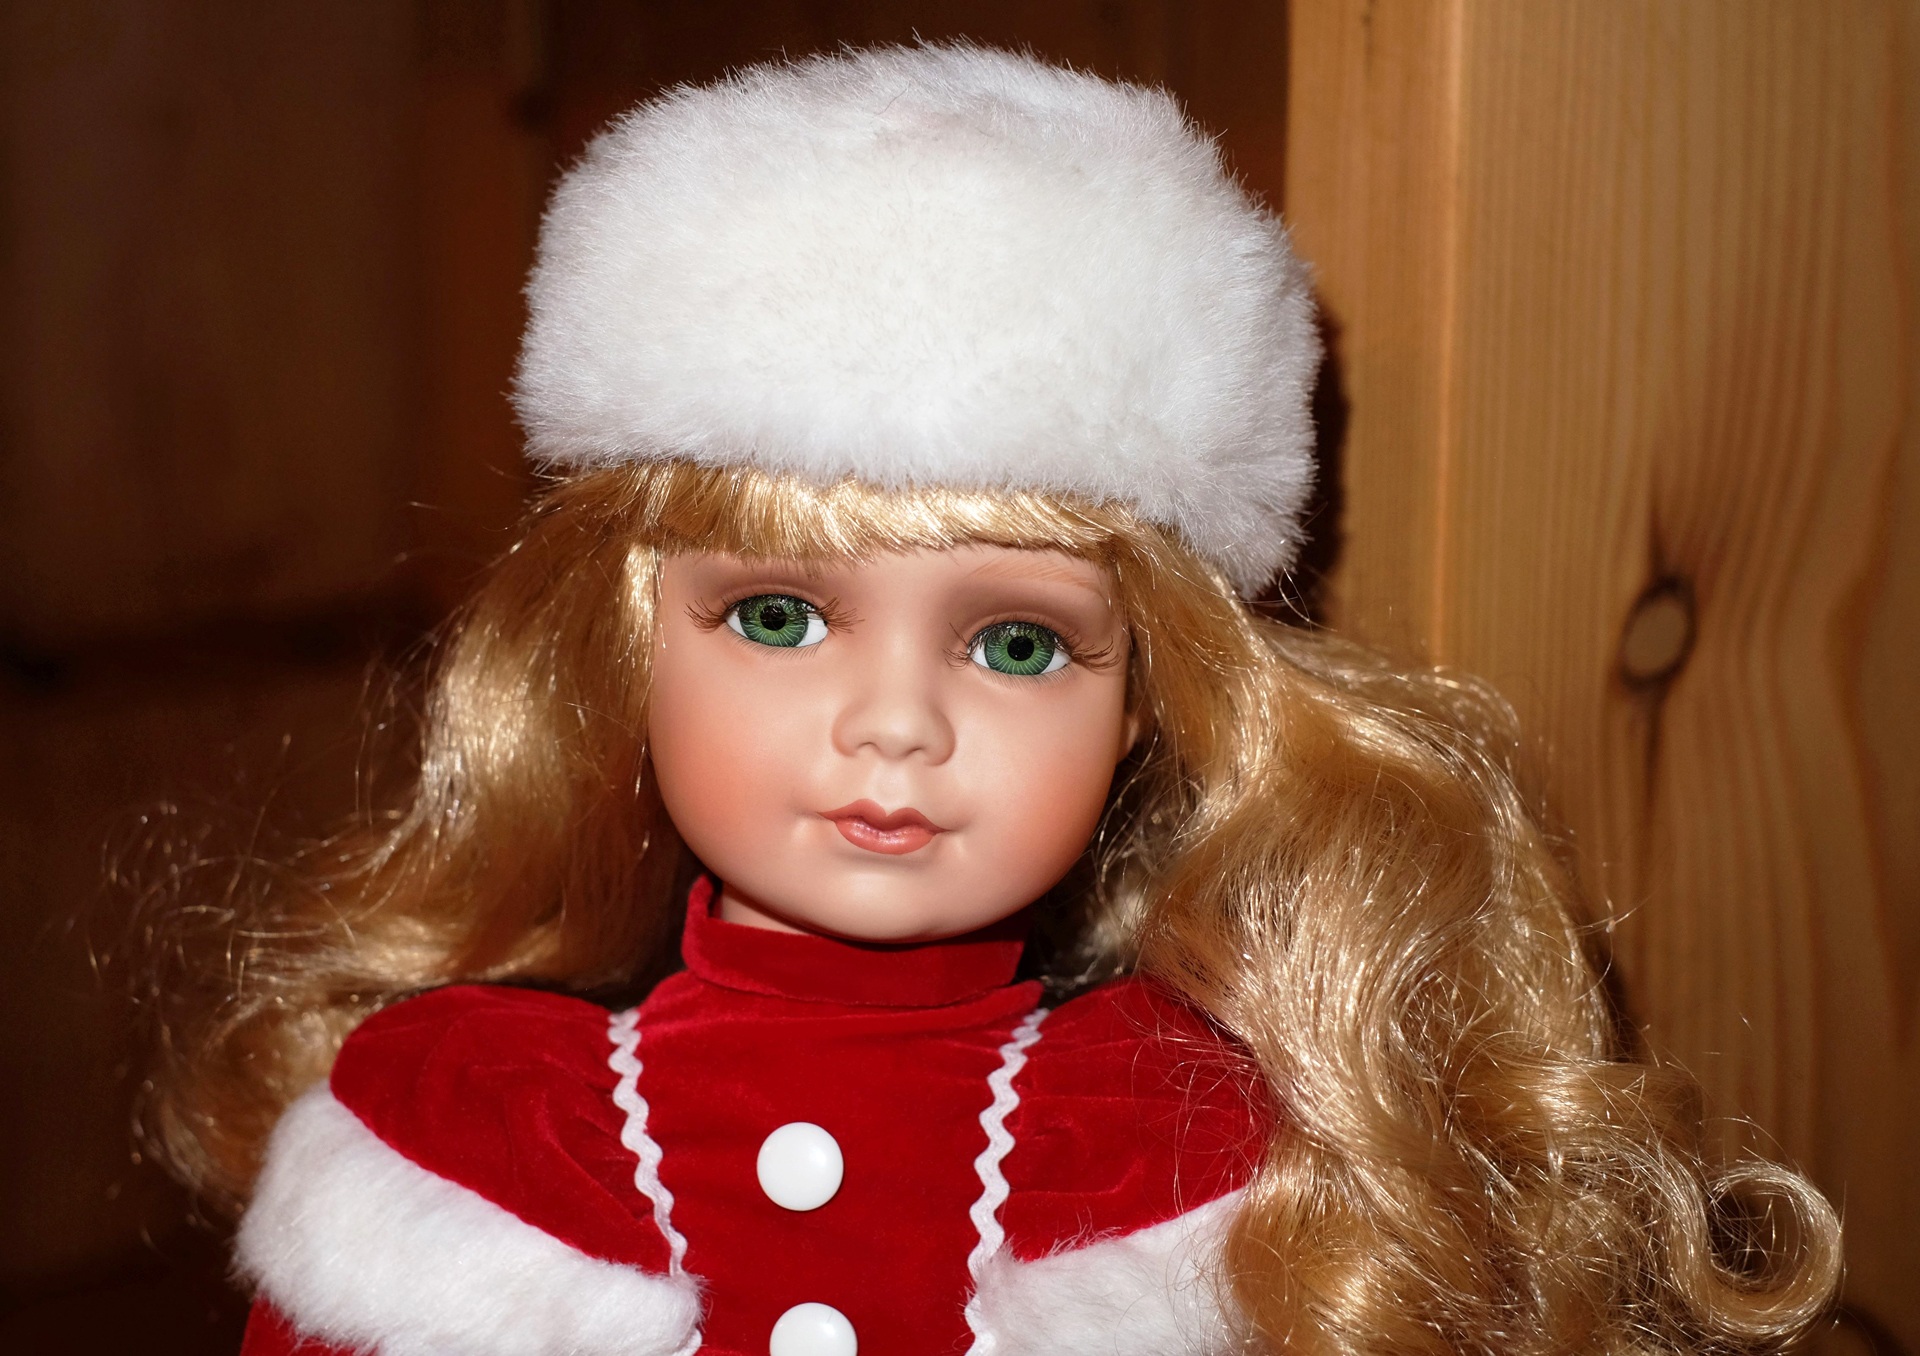
winter, fur, decoration, clothing, toy, textile, doll, dress, skin, blond, pretty, doll face